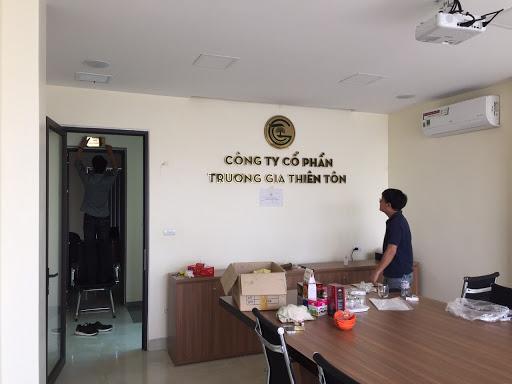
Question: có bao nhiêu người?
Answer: có hai người